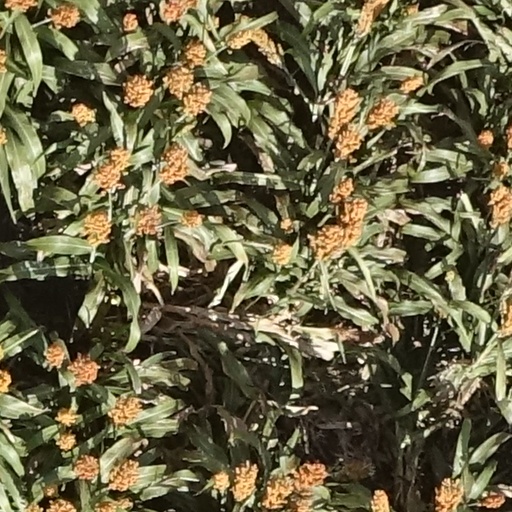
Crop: sorghum